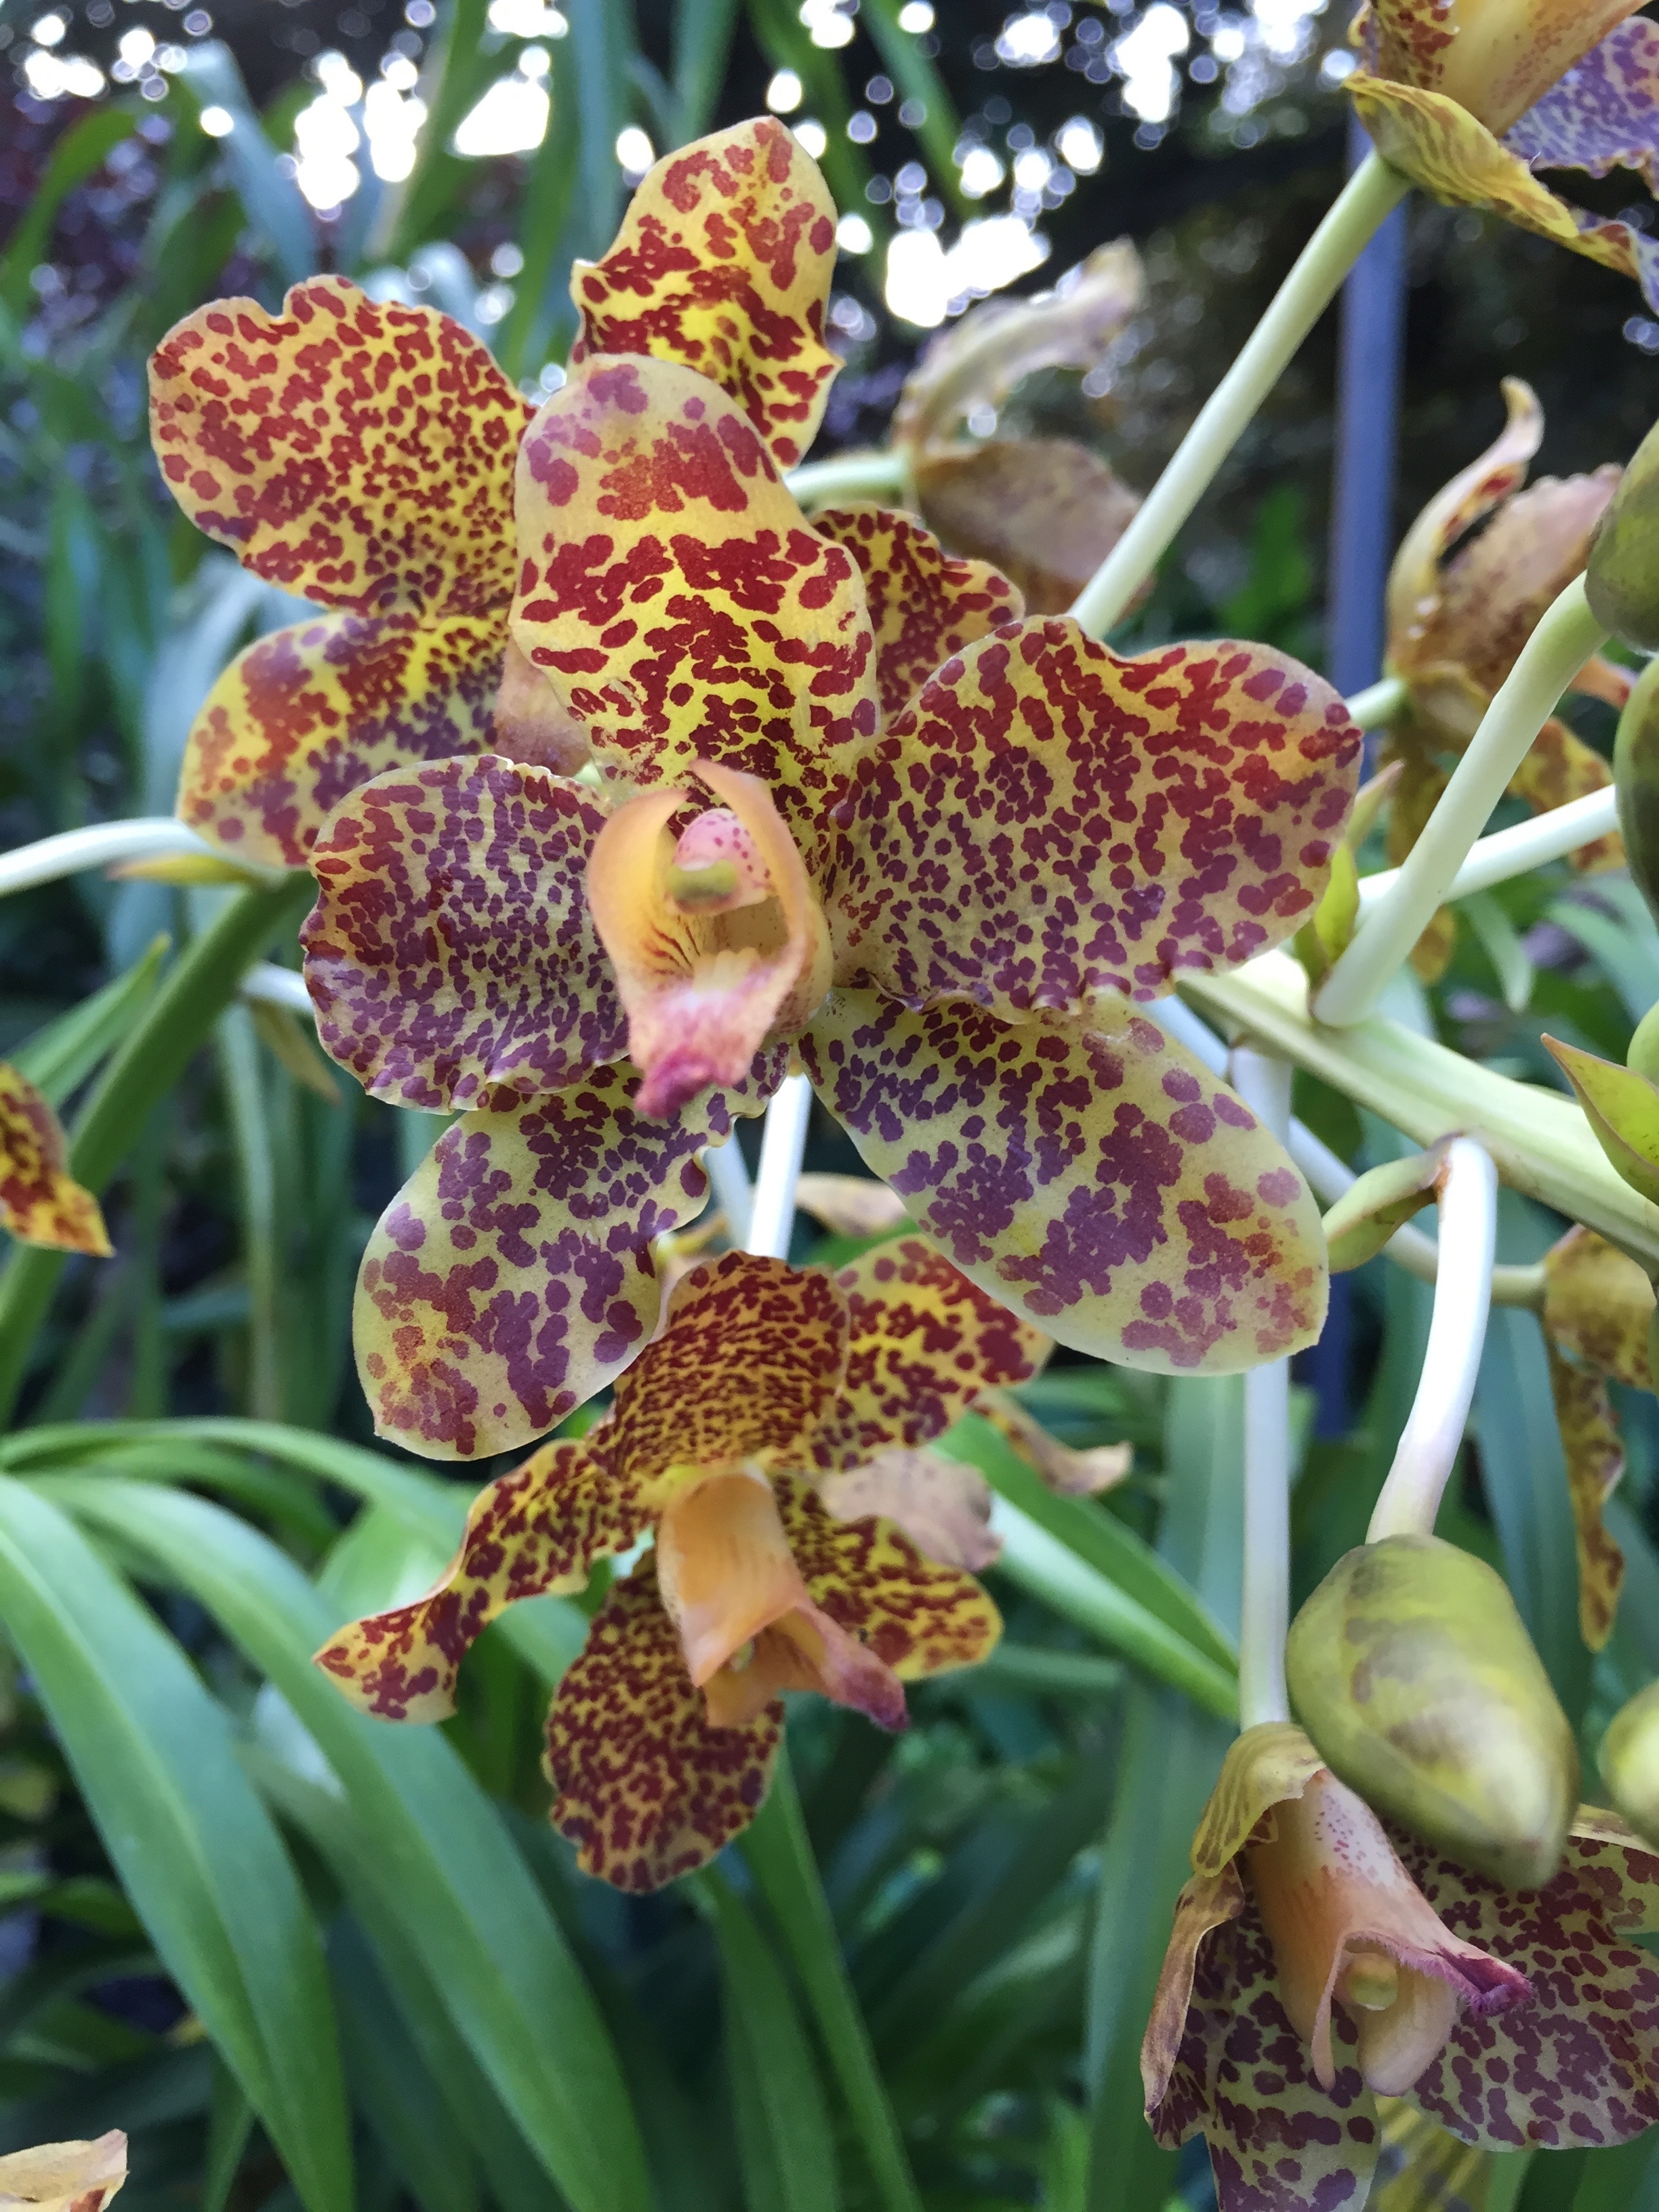
nature, plant, flower, botany, flora, plants, orchid, flowering plant, cattleya, tiger orchid, land plant